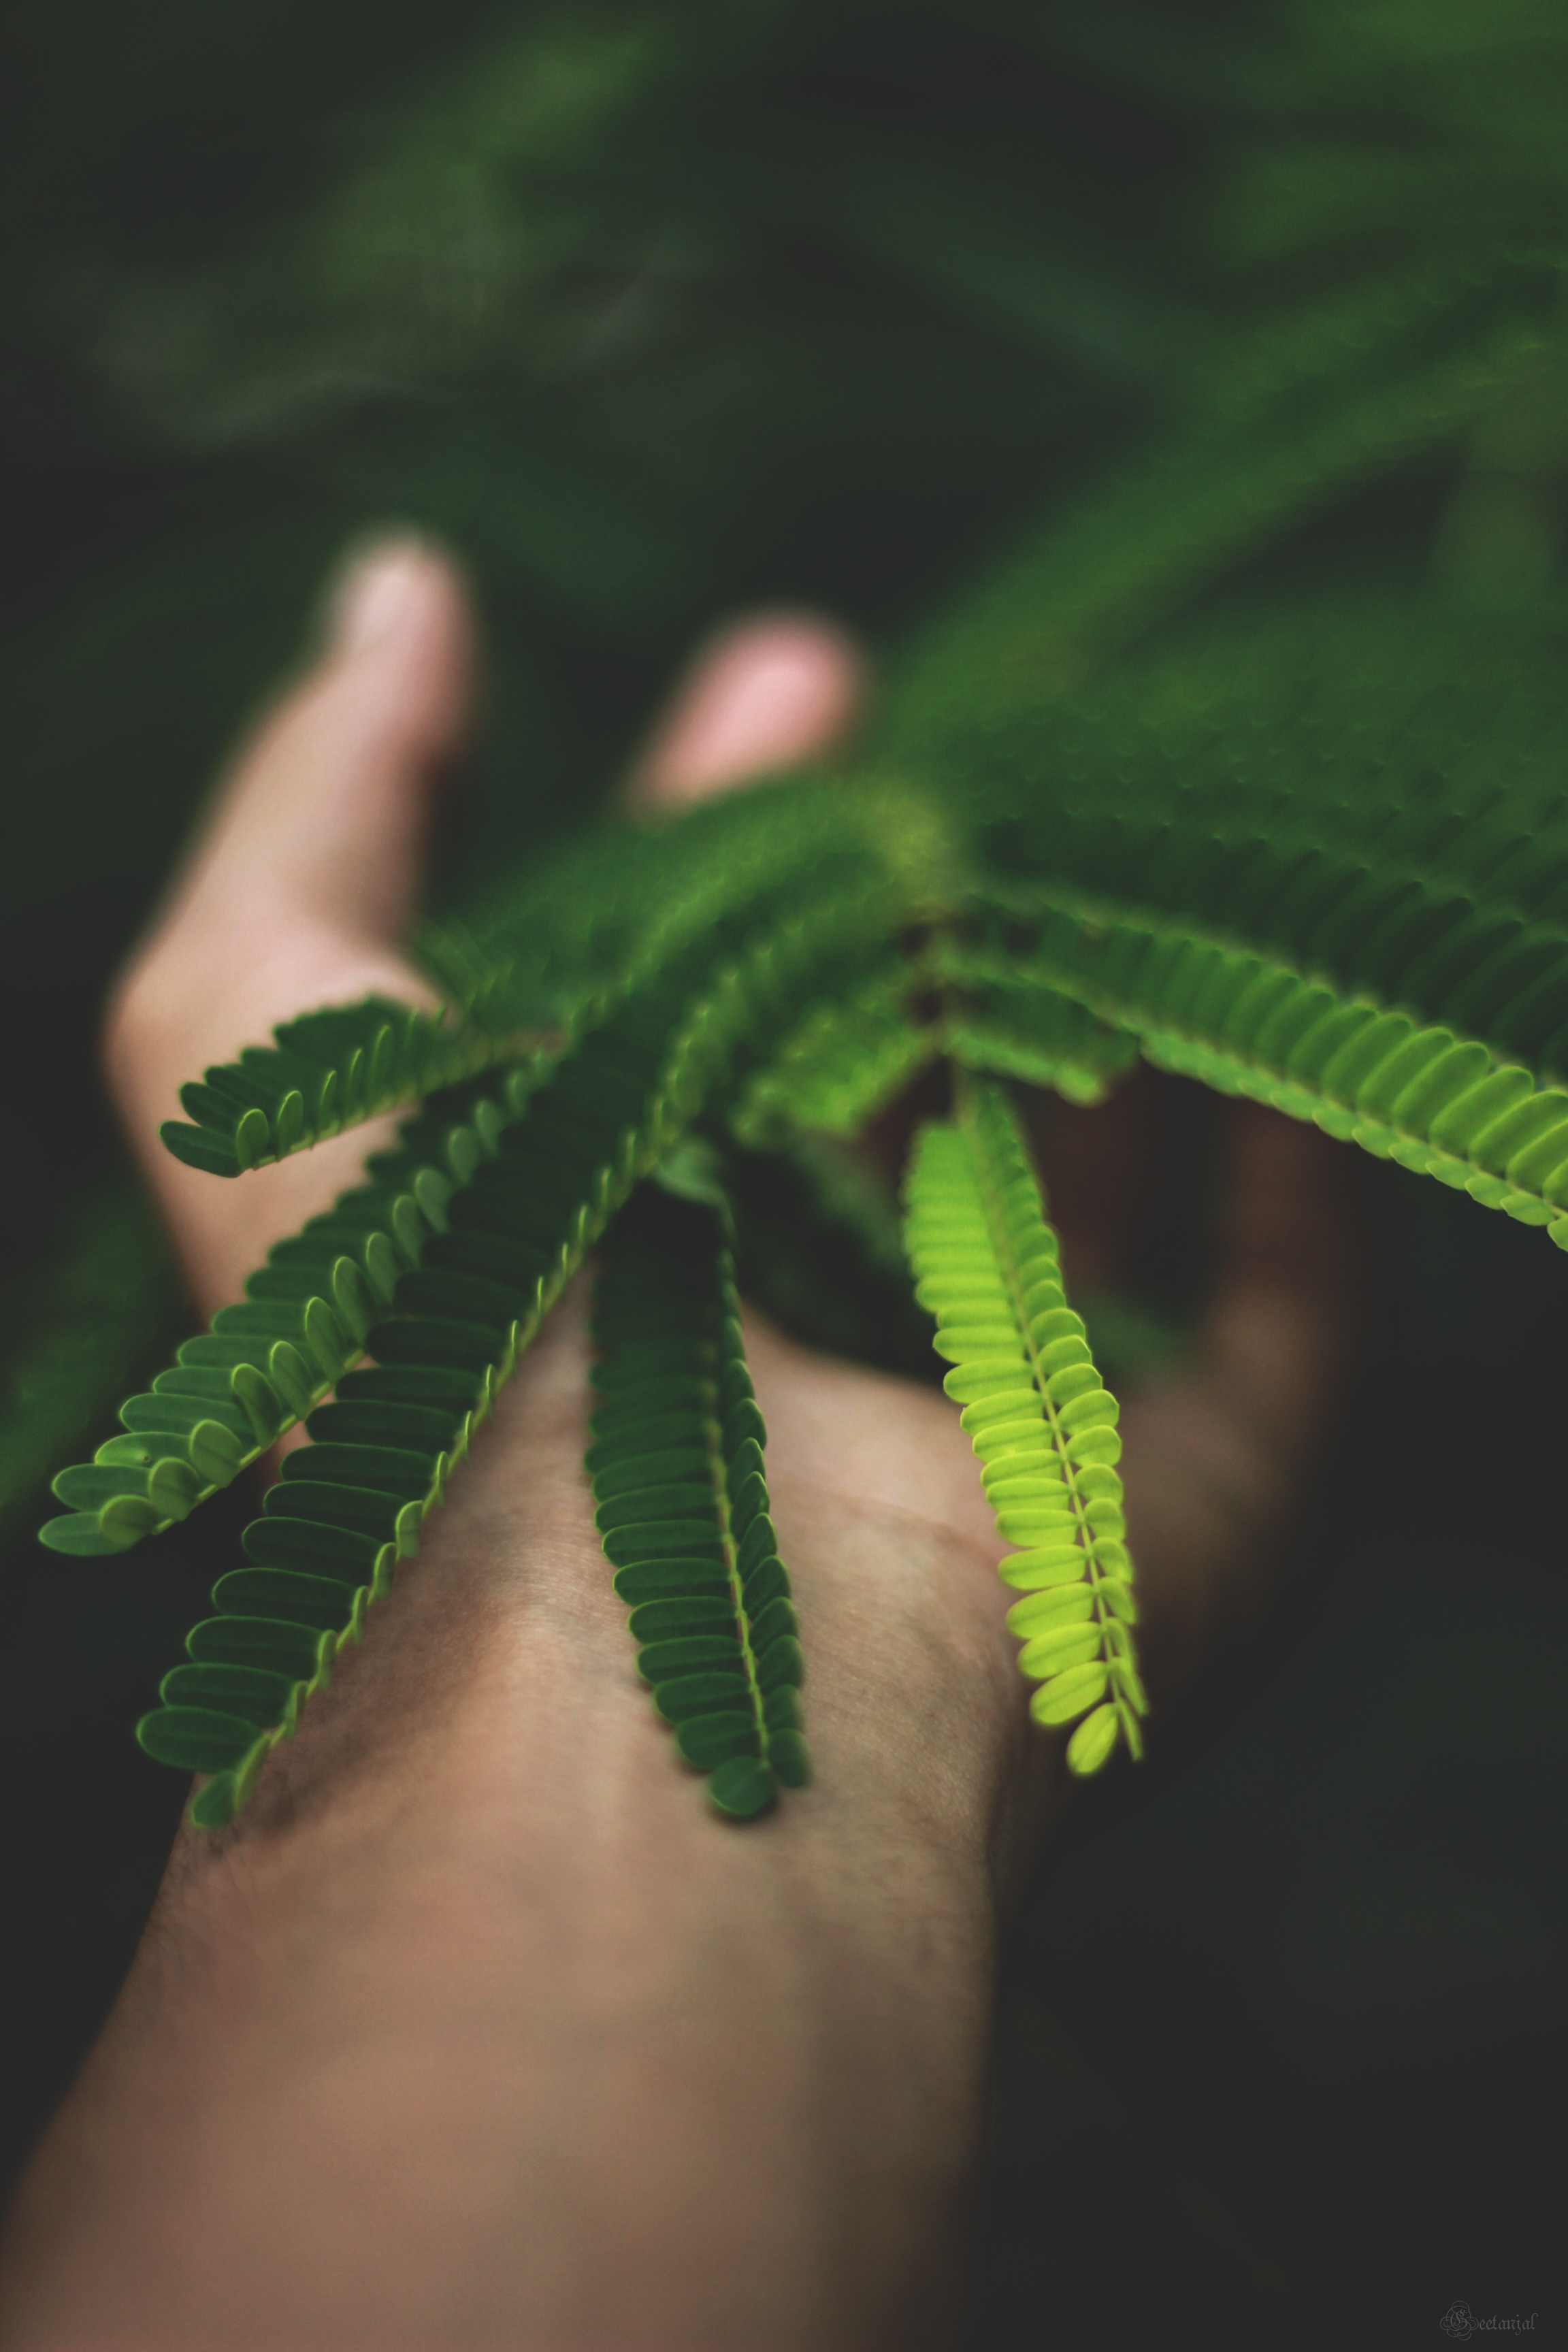
tree, nature, branch, plant, photography, leaf, flower, green, soil, botany, flora, fern, close up, bud, macro photography, plant stem, land plant, ferns and horsetails